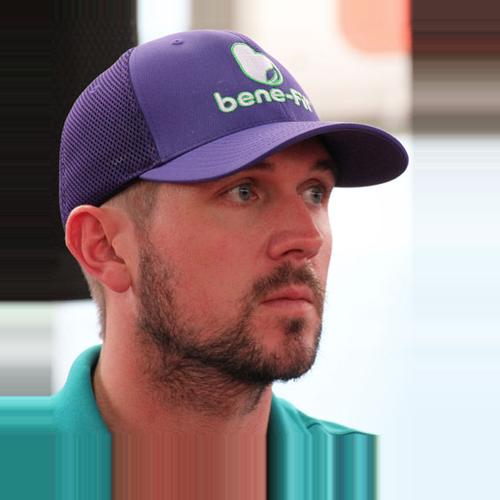
Age: 28